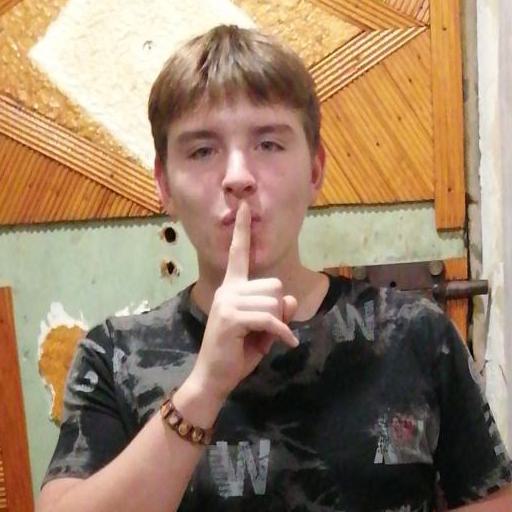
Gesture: mute